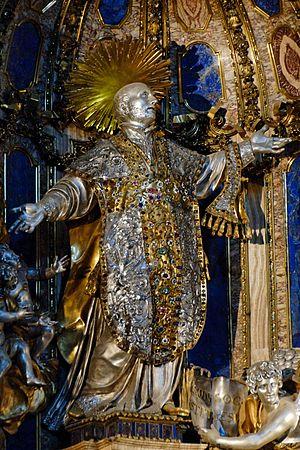
Statue de saint Ignace par Pierre Le Gros, alliage d'argent et de cuivre. Chapelle Saint-Ignace, église du Gesù, Rome. Italiano: Statua di S. Ignazio di Pietro Le Gros, argento in lega con rame. Cappella di S. Ignazio, il Gesù, Roma.